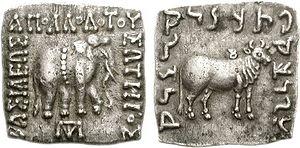
Apollodote Iᵉʳ Sôter, est un roi indo-grec qui régna sur les territoires gréco-bactriens dans la seconde moitié du IIᵉ siècle av. J.-C., probablement entre 186 ou 185 jusqu'à environ 175 av. J.-C. Il meurt vers 163-162 av. J.-C.